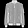
Label: Coat